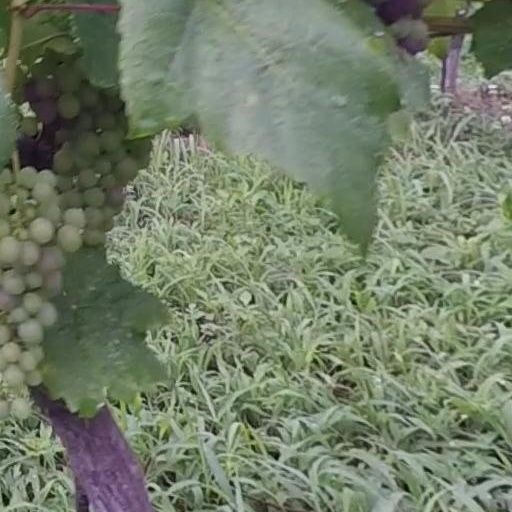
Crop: grape